Paraguay national football team

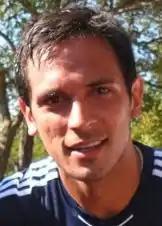
Roque Santa Cruz scored his 26th goal, becoming Paraguay's leading career scorer.

Paraguay ended their losing streak when they defeated Peru 1–0, only their second win of the qualifiers. Paraguay's then tied Uruguay 1–1. Paraguay were defeated 4–1 against Ecuador.